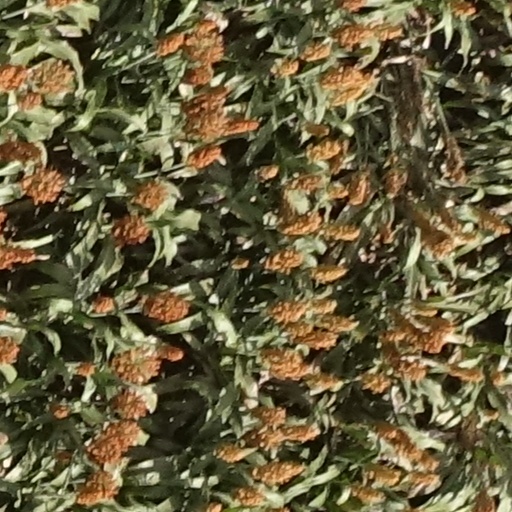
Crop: sorghum